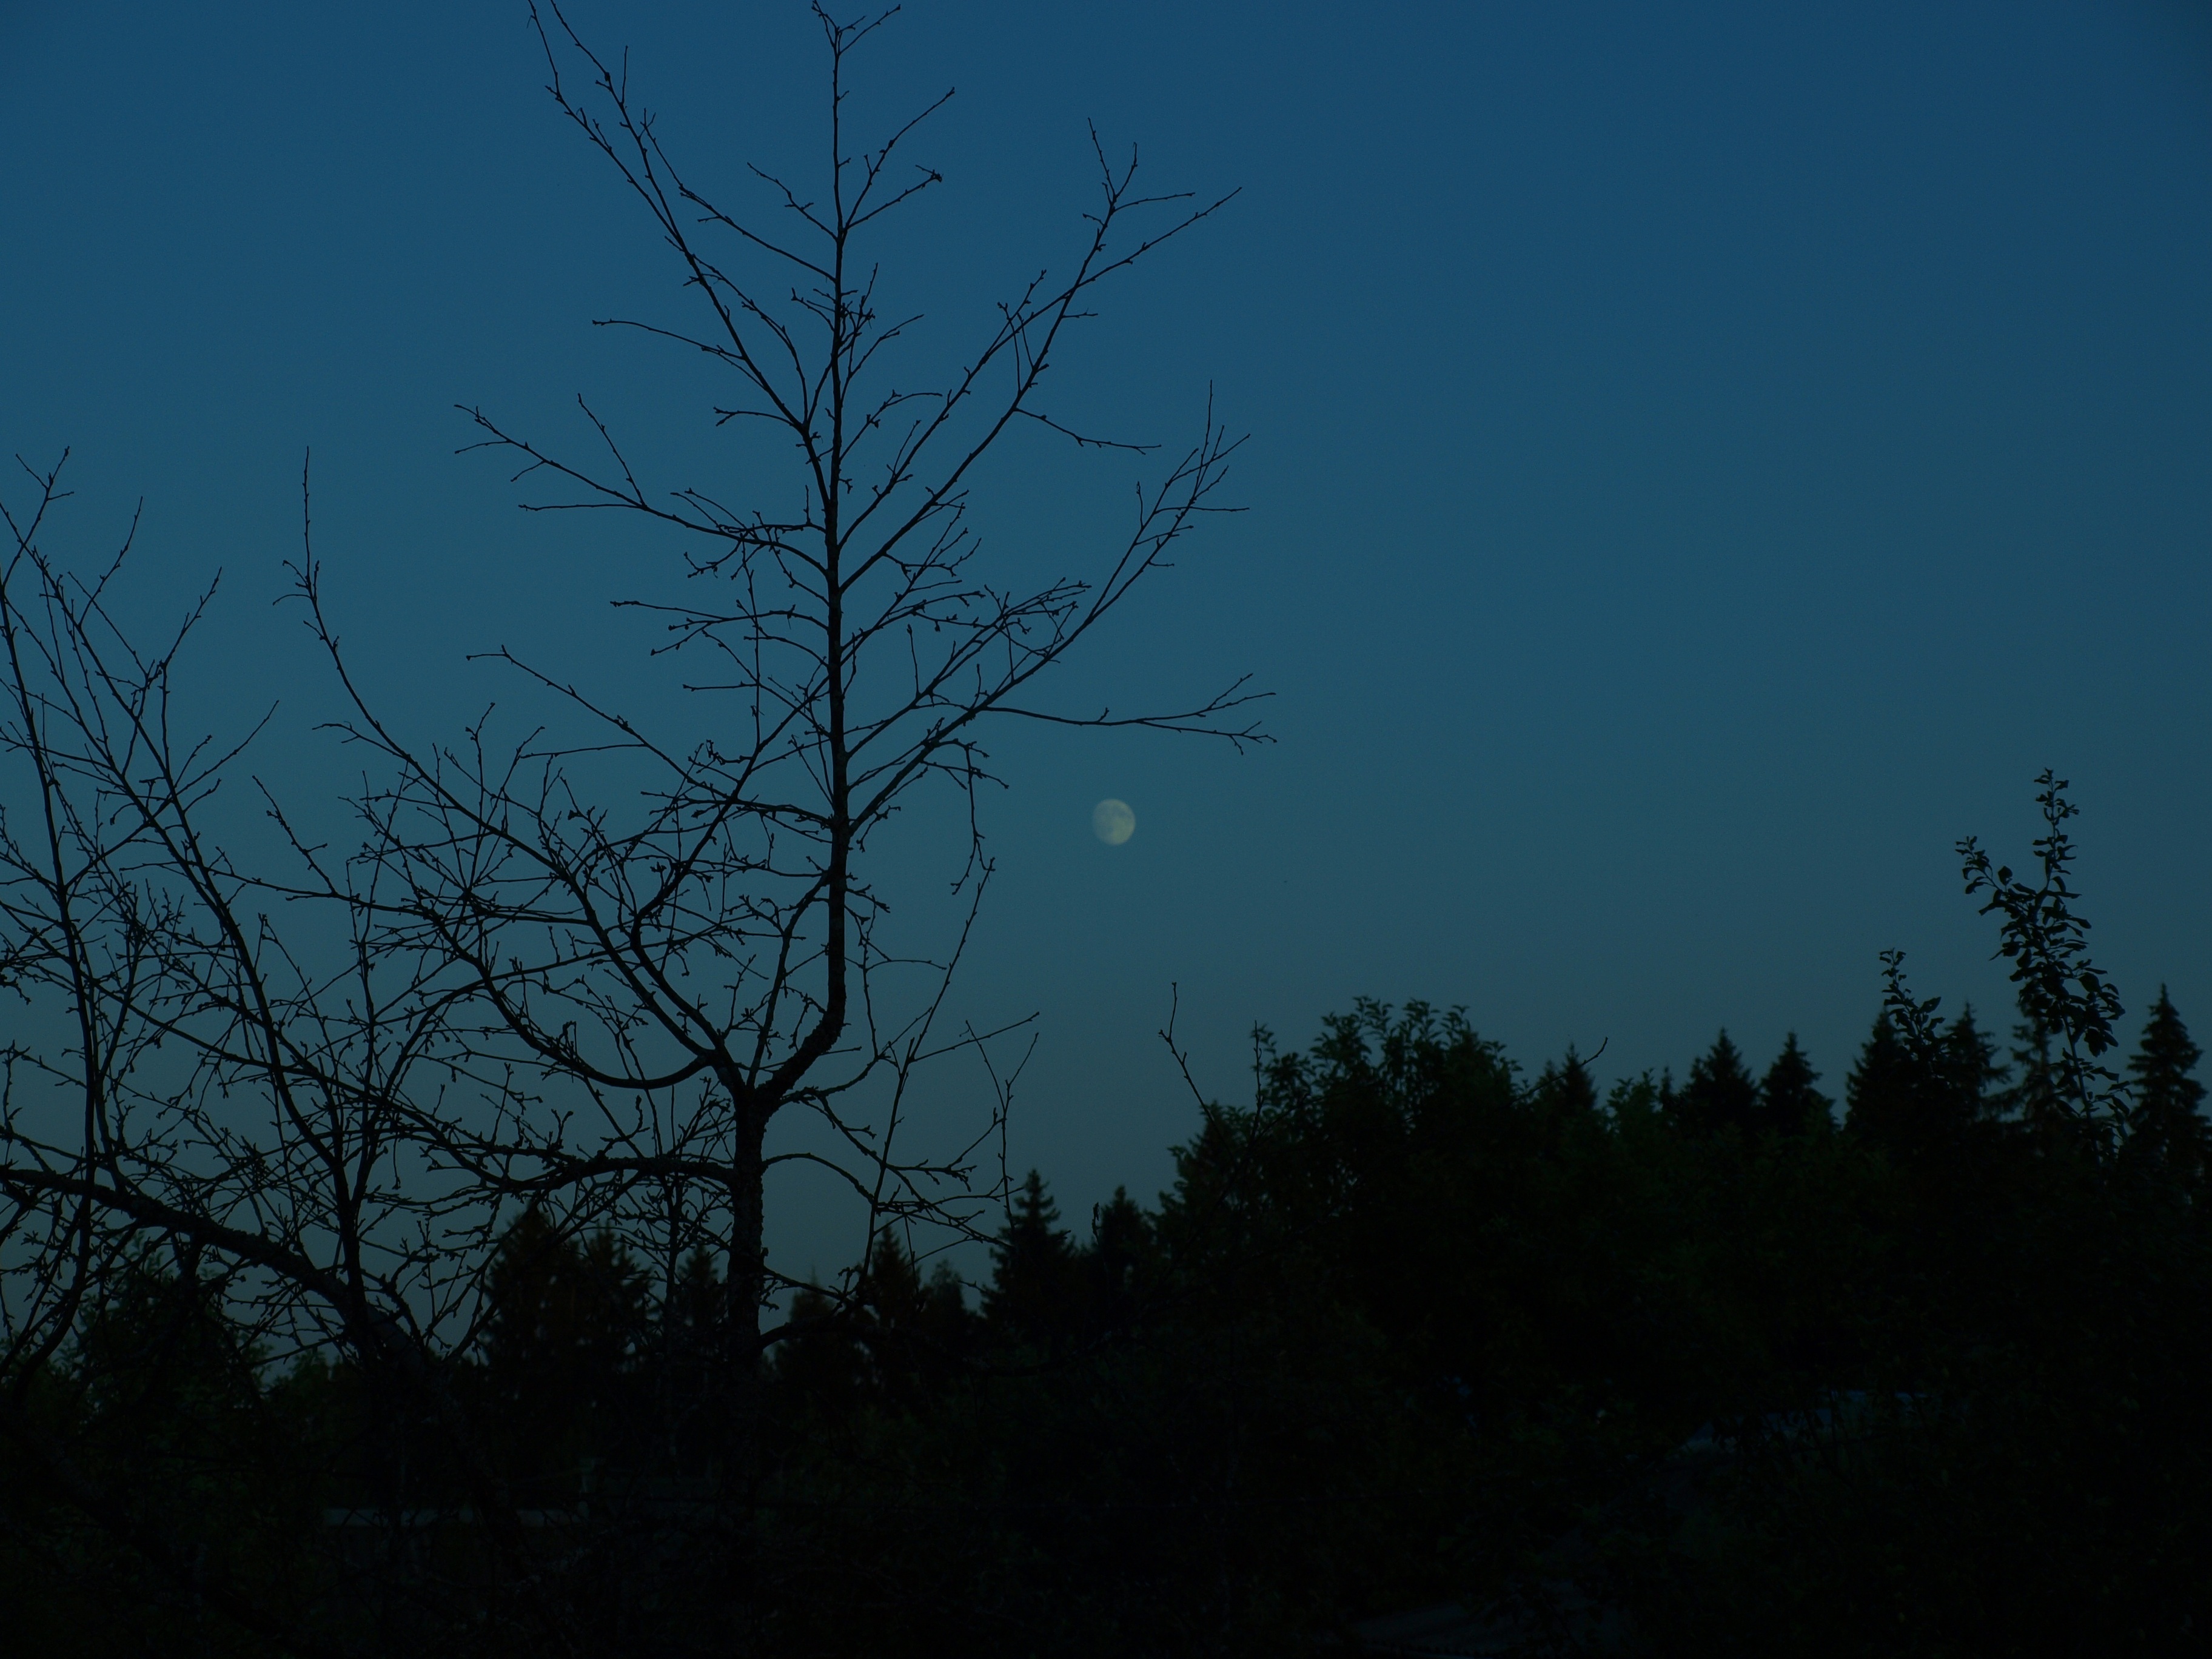
tree, nature, forest, branch, light, cloud, plant, sky, night, sunlight, morning, dawn, atmosphere, dark, dusk, evening, darkness, moon, moonlight, atmospheric phenomenon, woody plant